History of the Cross Border Xpress

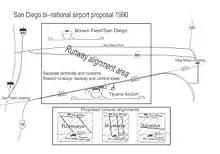
Image 2: SANDAG bi-national airport proposal, 1990

In 1989, seeking to expand regional air capacity and meet future needs, the San Diego Association of Governments (SANDAG) identified two military installations as potential airport development sites: the Marine Corps Recruit Depot to expand the San Diego Airport, and the Naval Air Station (NAS) Miramar to replace the San Diego Airport. On September 18, 1989, in a letter addressed to Ernie Cowan, Chairman of the San Diego Association of Governments, the Under Secretary of the Navy J. Daniel Howard, formally rejected the consideration of either base but "With respect to the Otay Mesa site, while it may affect air operations from the Outlying Field at Imperial Beach (REAM Field), I do not oppose a new commercial airport located there. We will have to work together regarding airspace coordination. I will be pleased to personally assist in your efforts to interface with the Government of Mexico, if SANDAG would find this helpful." SANDAG's effort to create an airport on Otay Mesa, either by expanding the Brown Field Municipal Airport or creating a binational airport with Mexico, were undermined when the San Diego City Council ended the building moratorium prior the conclusion of SANDAG's airport studies.